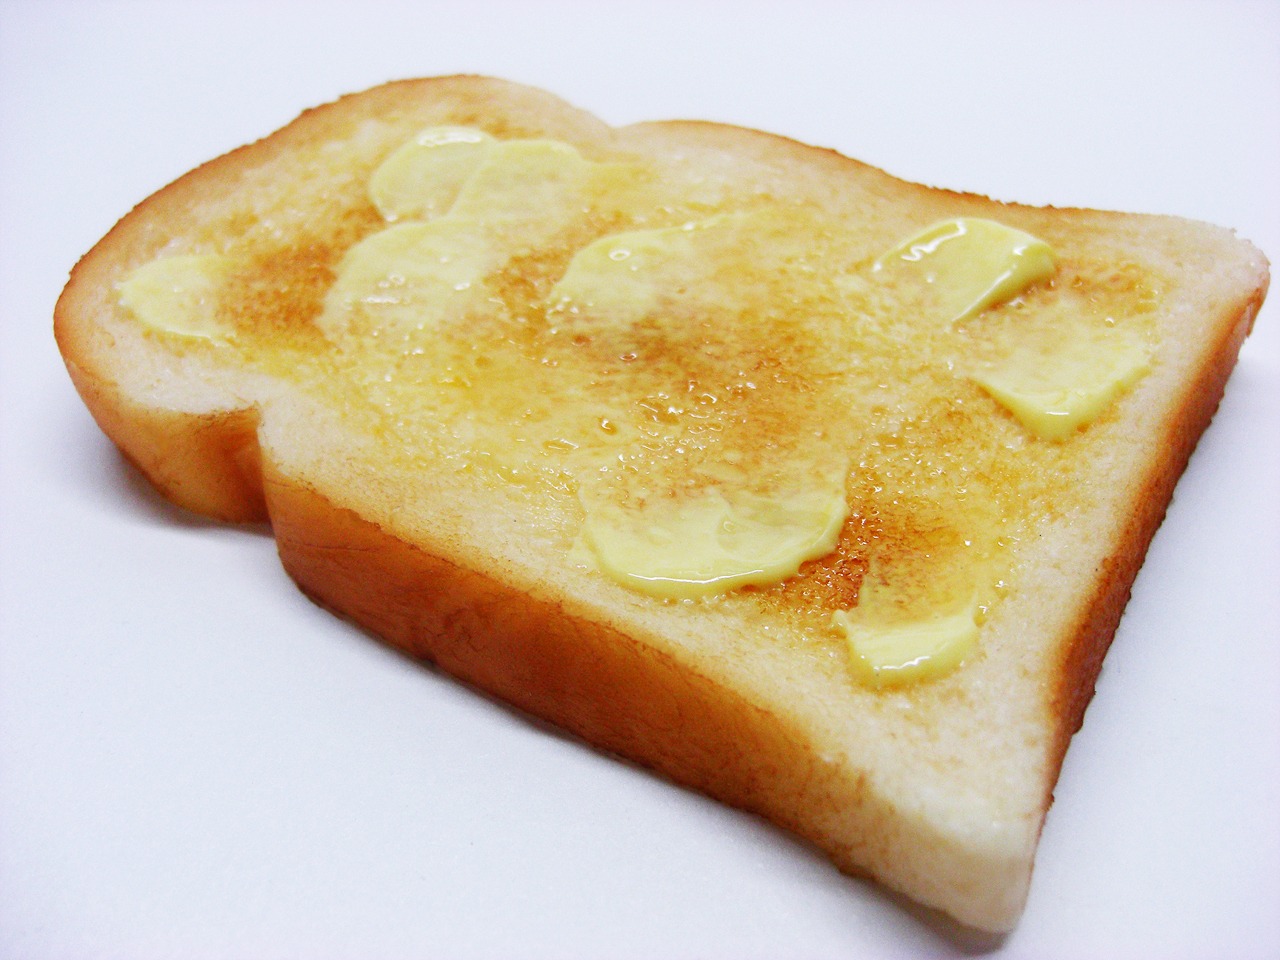
dish, meal, food, produce, breakfast, dessert, cuisine, bread, toast, melting, baked goods, danish pastry, buttered, margarine